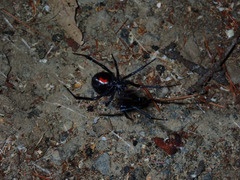
Species: Lactrodectus_hesperus